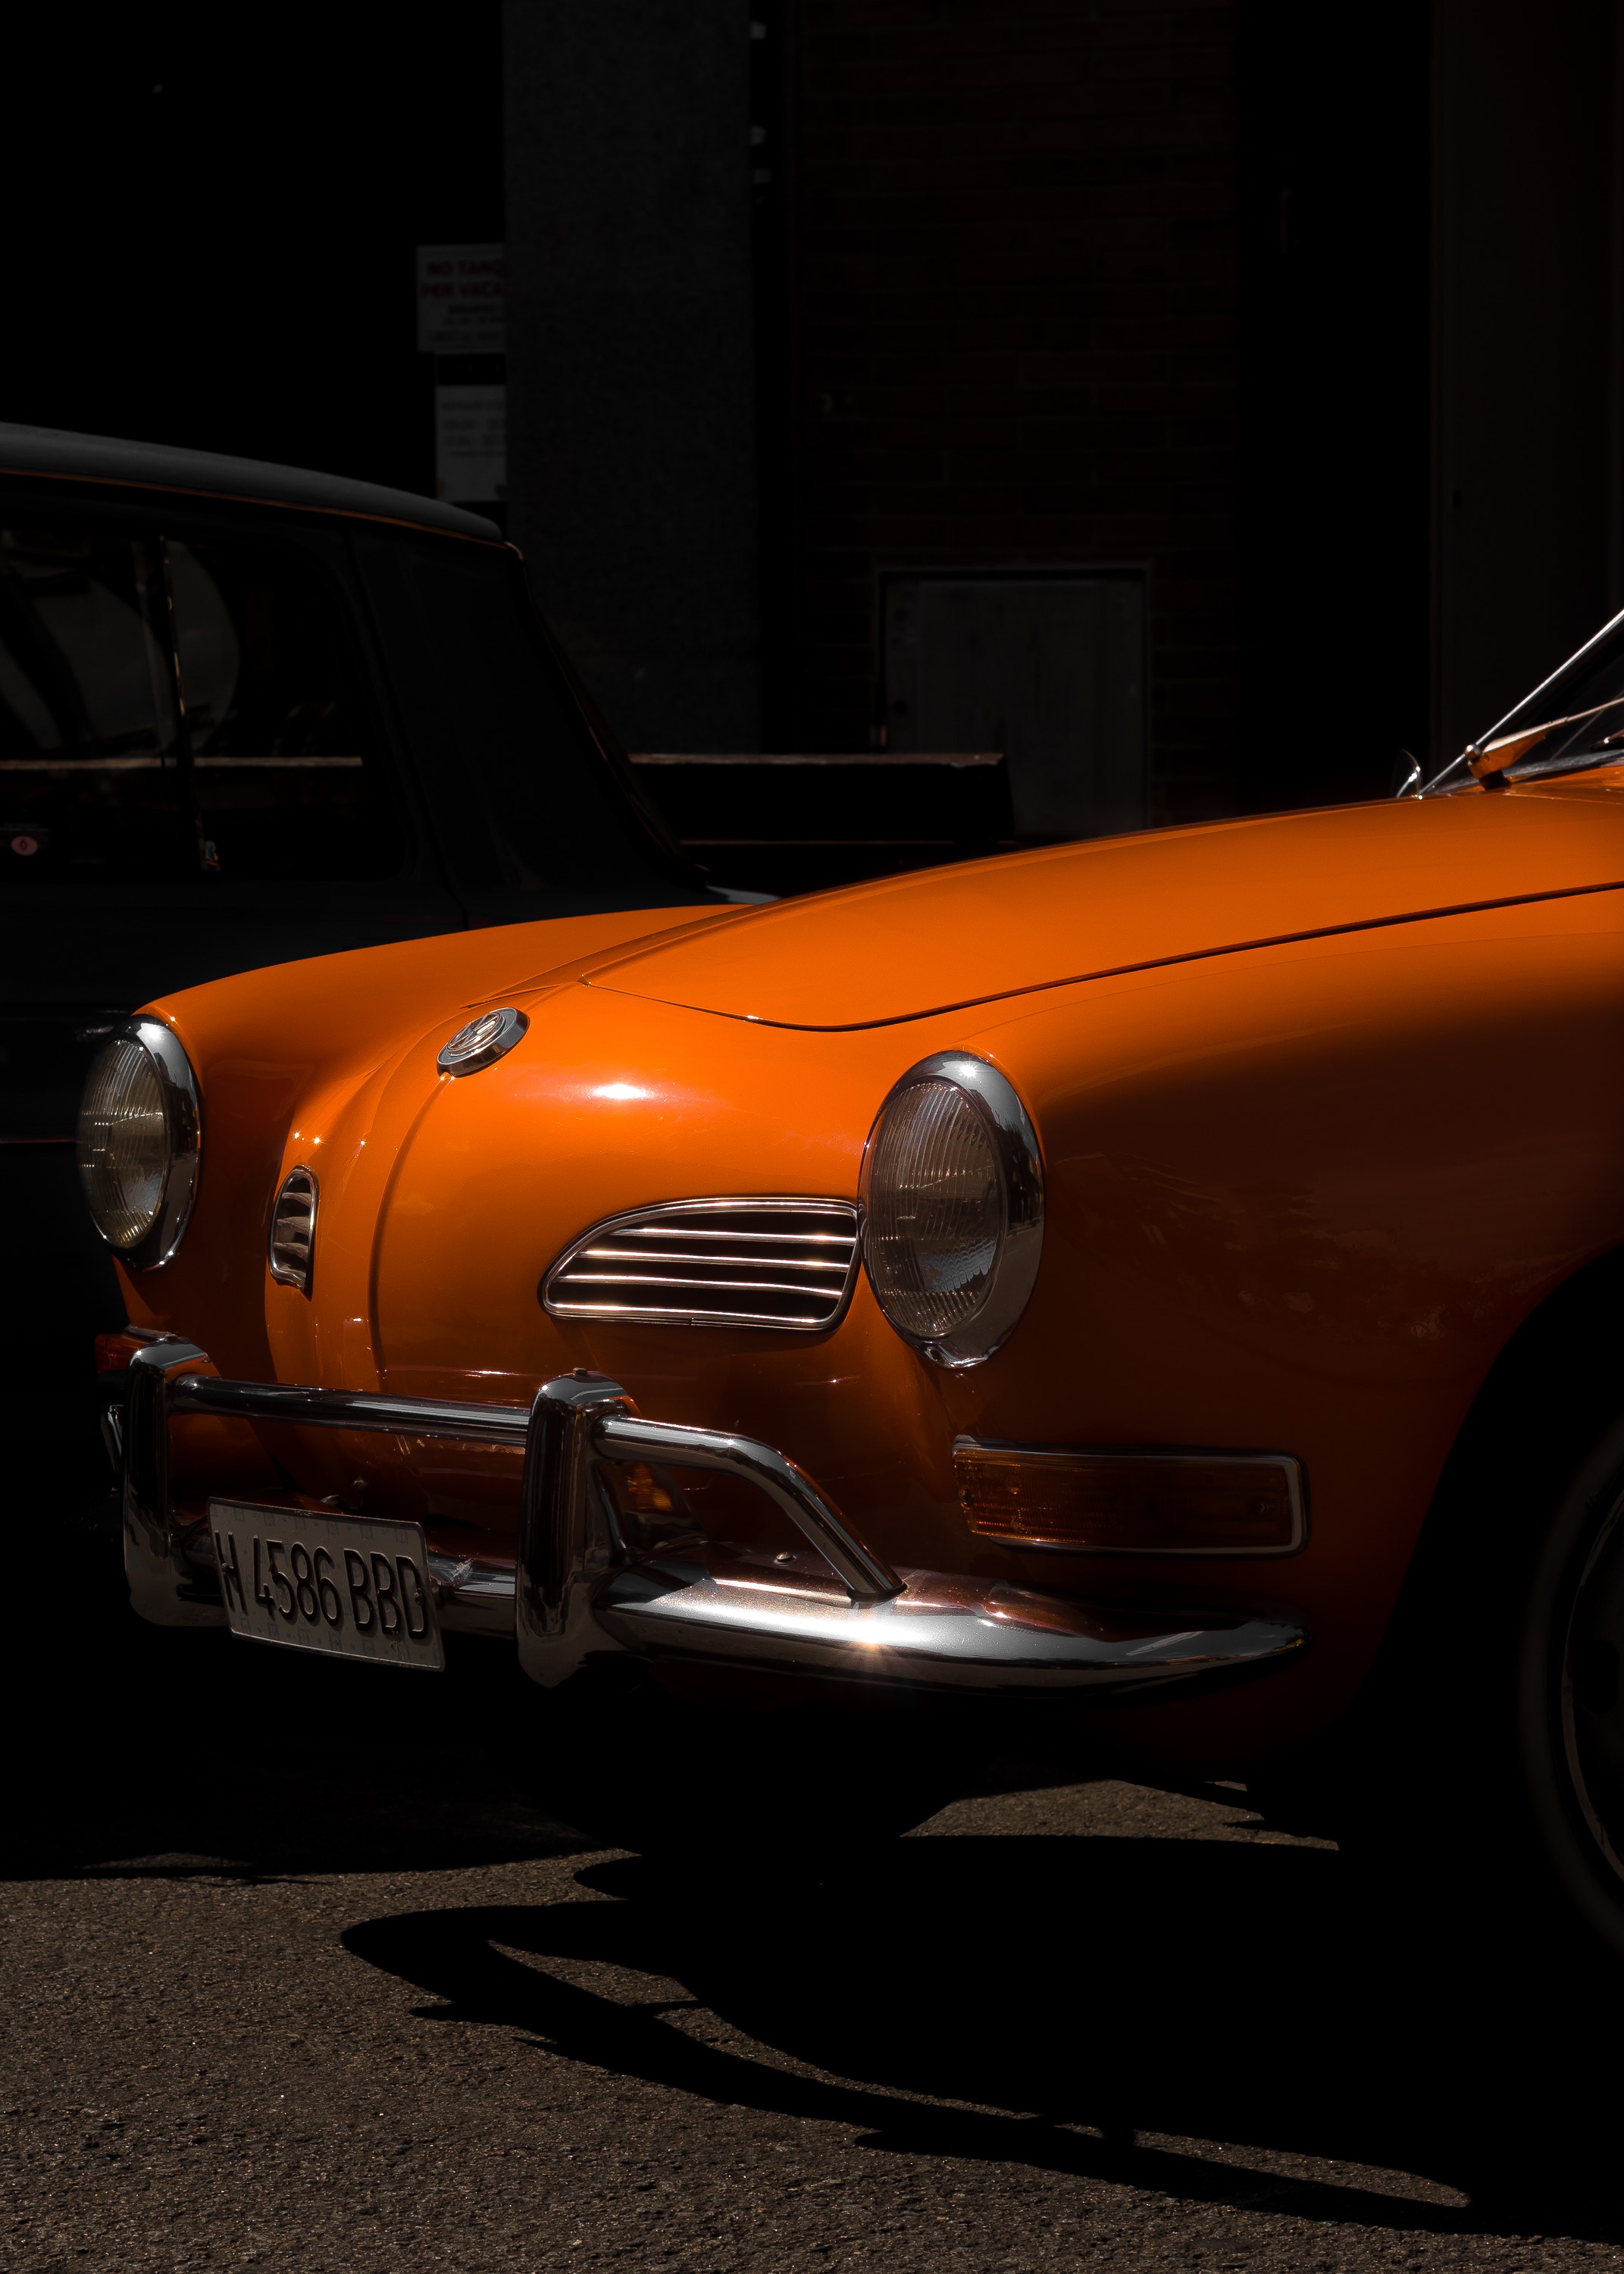
car, motor vehicle, automotive design, classic, vintage car, automotive lighting, vehicle, antique car, mid size car, headlamp, classic car, computer wallpaper, automotive exterior, compact car